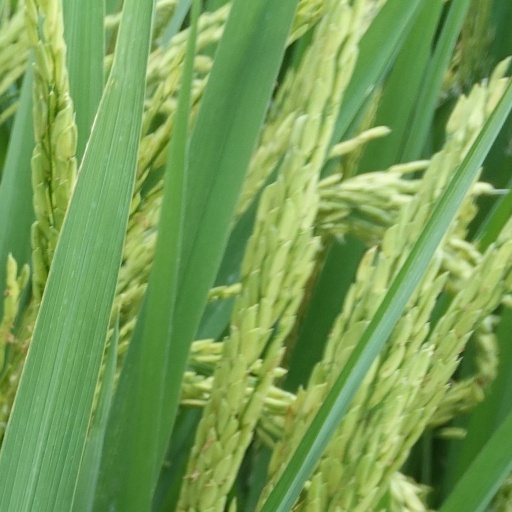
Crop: rice